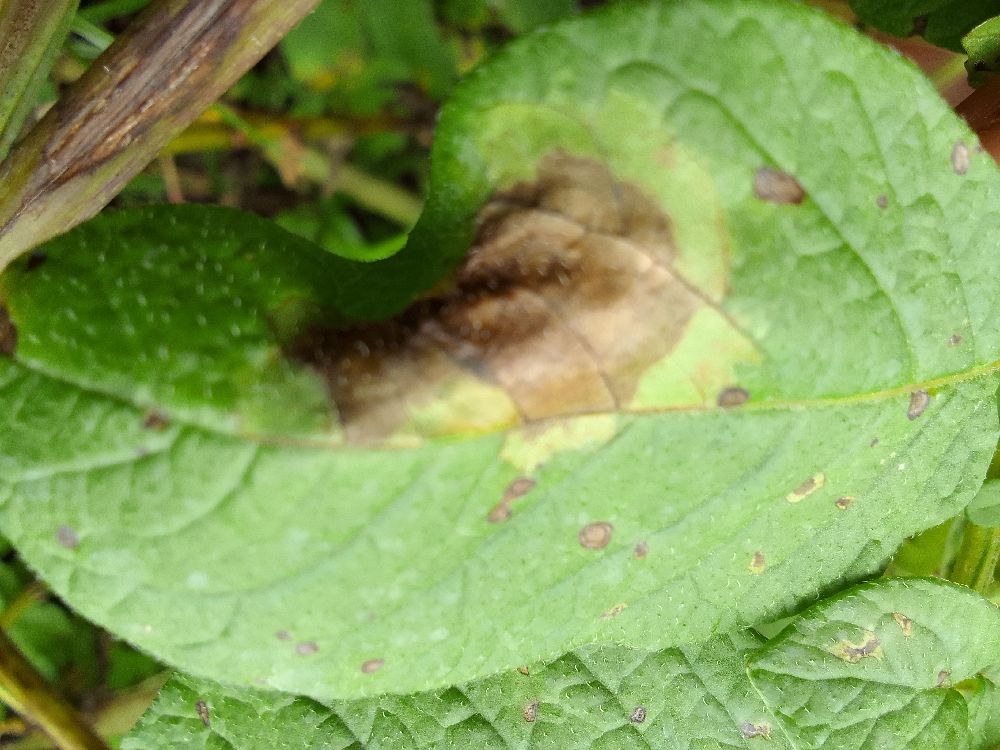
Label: Late blight